Machi (hip-hop group)

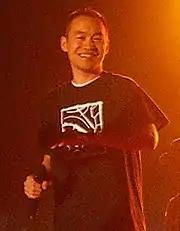
Jeffrey Huang

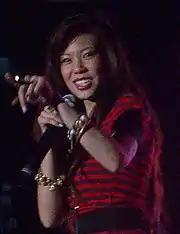
Mel Yang

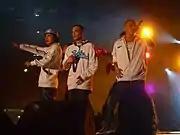

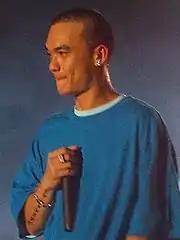

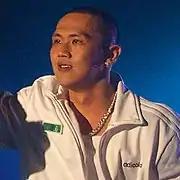

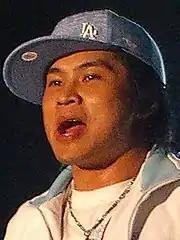

MACHI collaborated with well-known hip-hop artist Missy Elliott after meeting in New York. Missy Elliott was impressed by Taiwanese rap and remixed her well-known song "Work It" with Machi's "Jump 2003"; resulting in the debut crossover Work it, Jump 2003. Producer Floss P, from Dr. Dre's Aftermath music label, also produced a track "You Can't Do It" for MACHI on their second album "2nd Opus" in July 2004. MACHI then looked around Asia and teamed up with Asia's top Turntablist DJ TOMMY from Hong Kong on their third album "Superman".